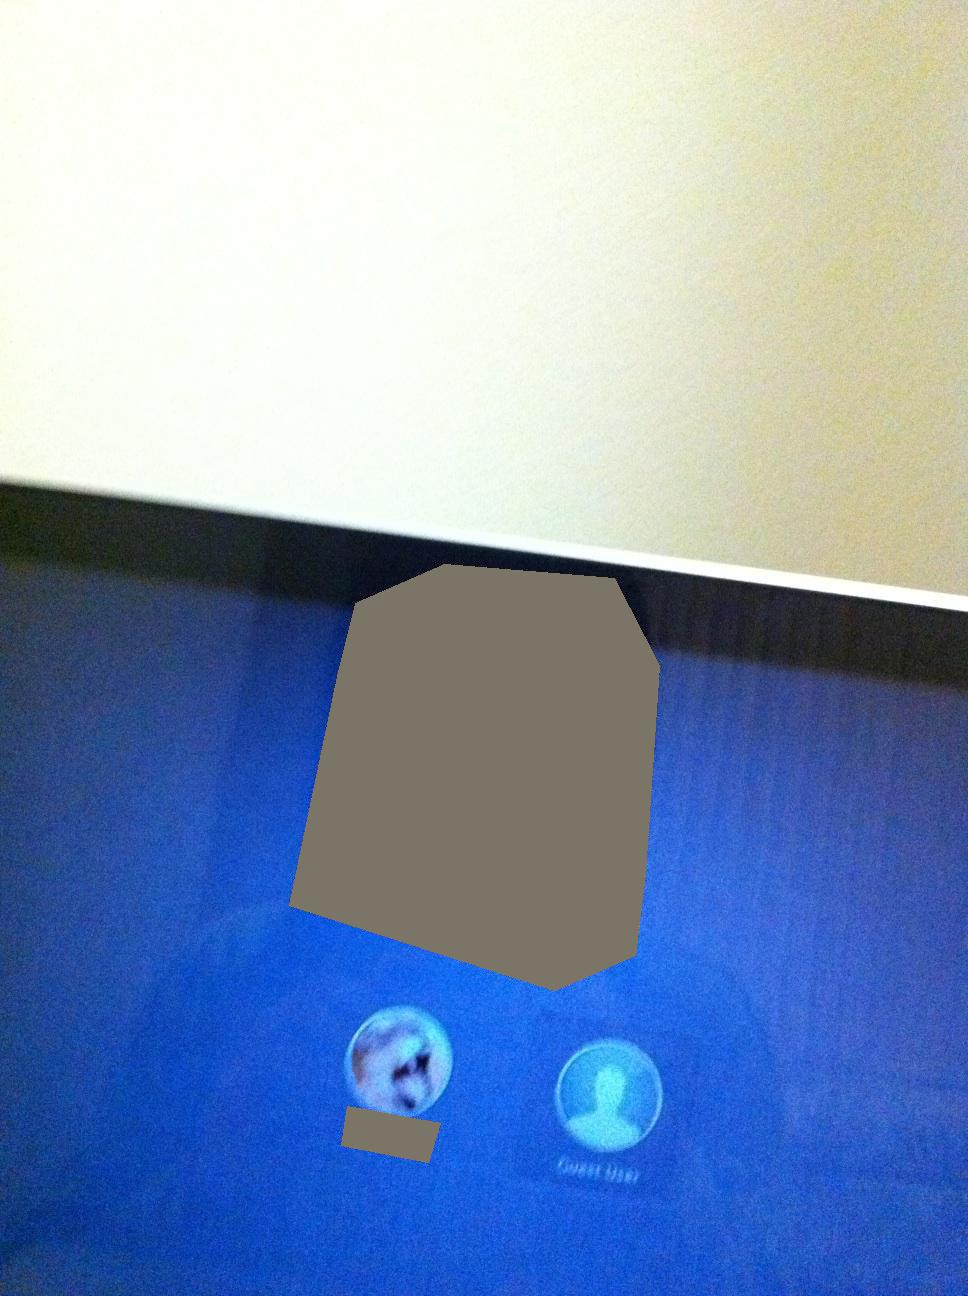Question: Specifically, what option is currently highlighted or selected on the screen? Thank you.
Answer: unanswerable